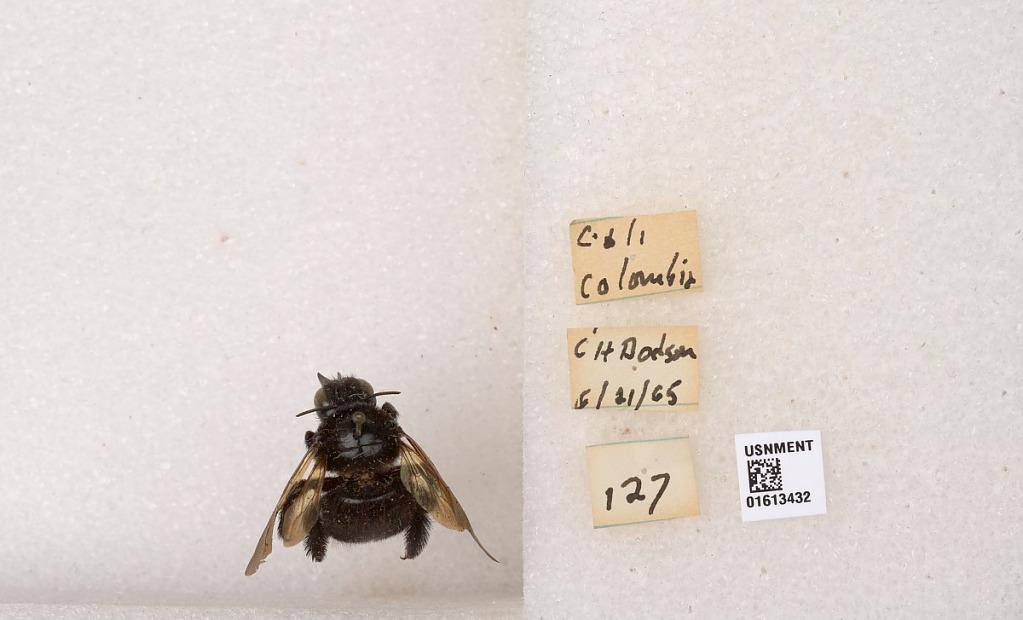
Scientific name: Xylocopa (Neoxylocopa) lachnea Moure
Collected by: C. Dodson
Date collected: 1965-6-21
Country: Colombia
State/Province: Valle del Cauca
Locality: Cali